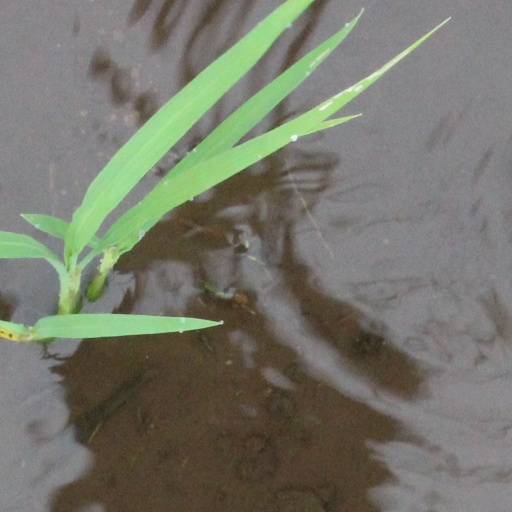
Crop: rice